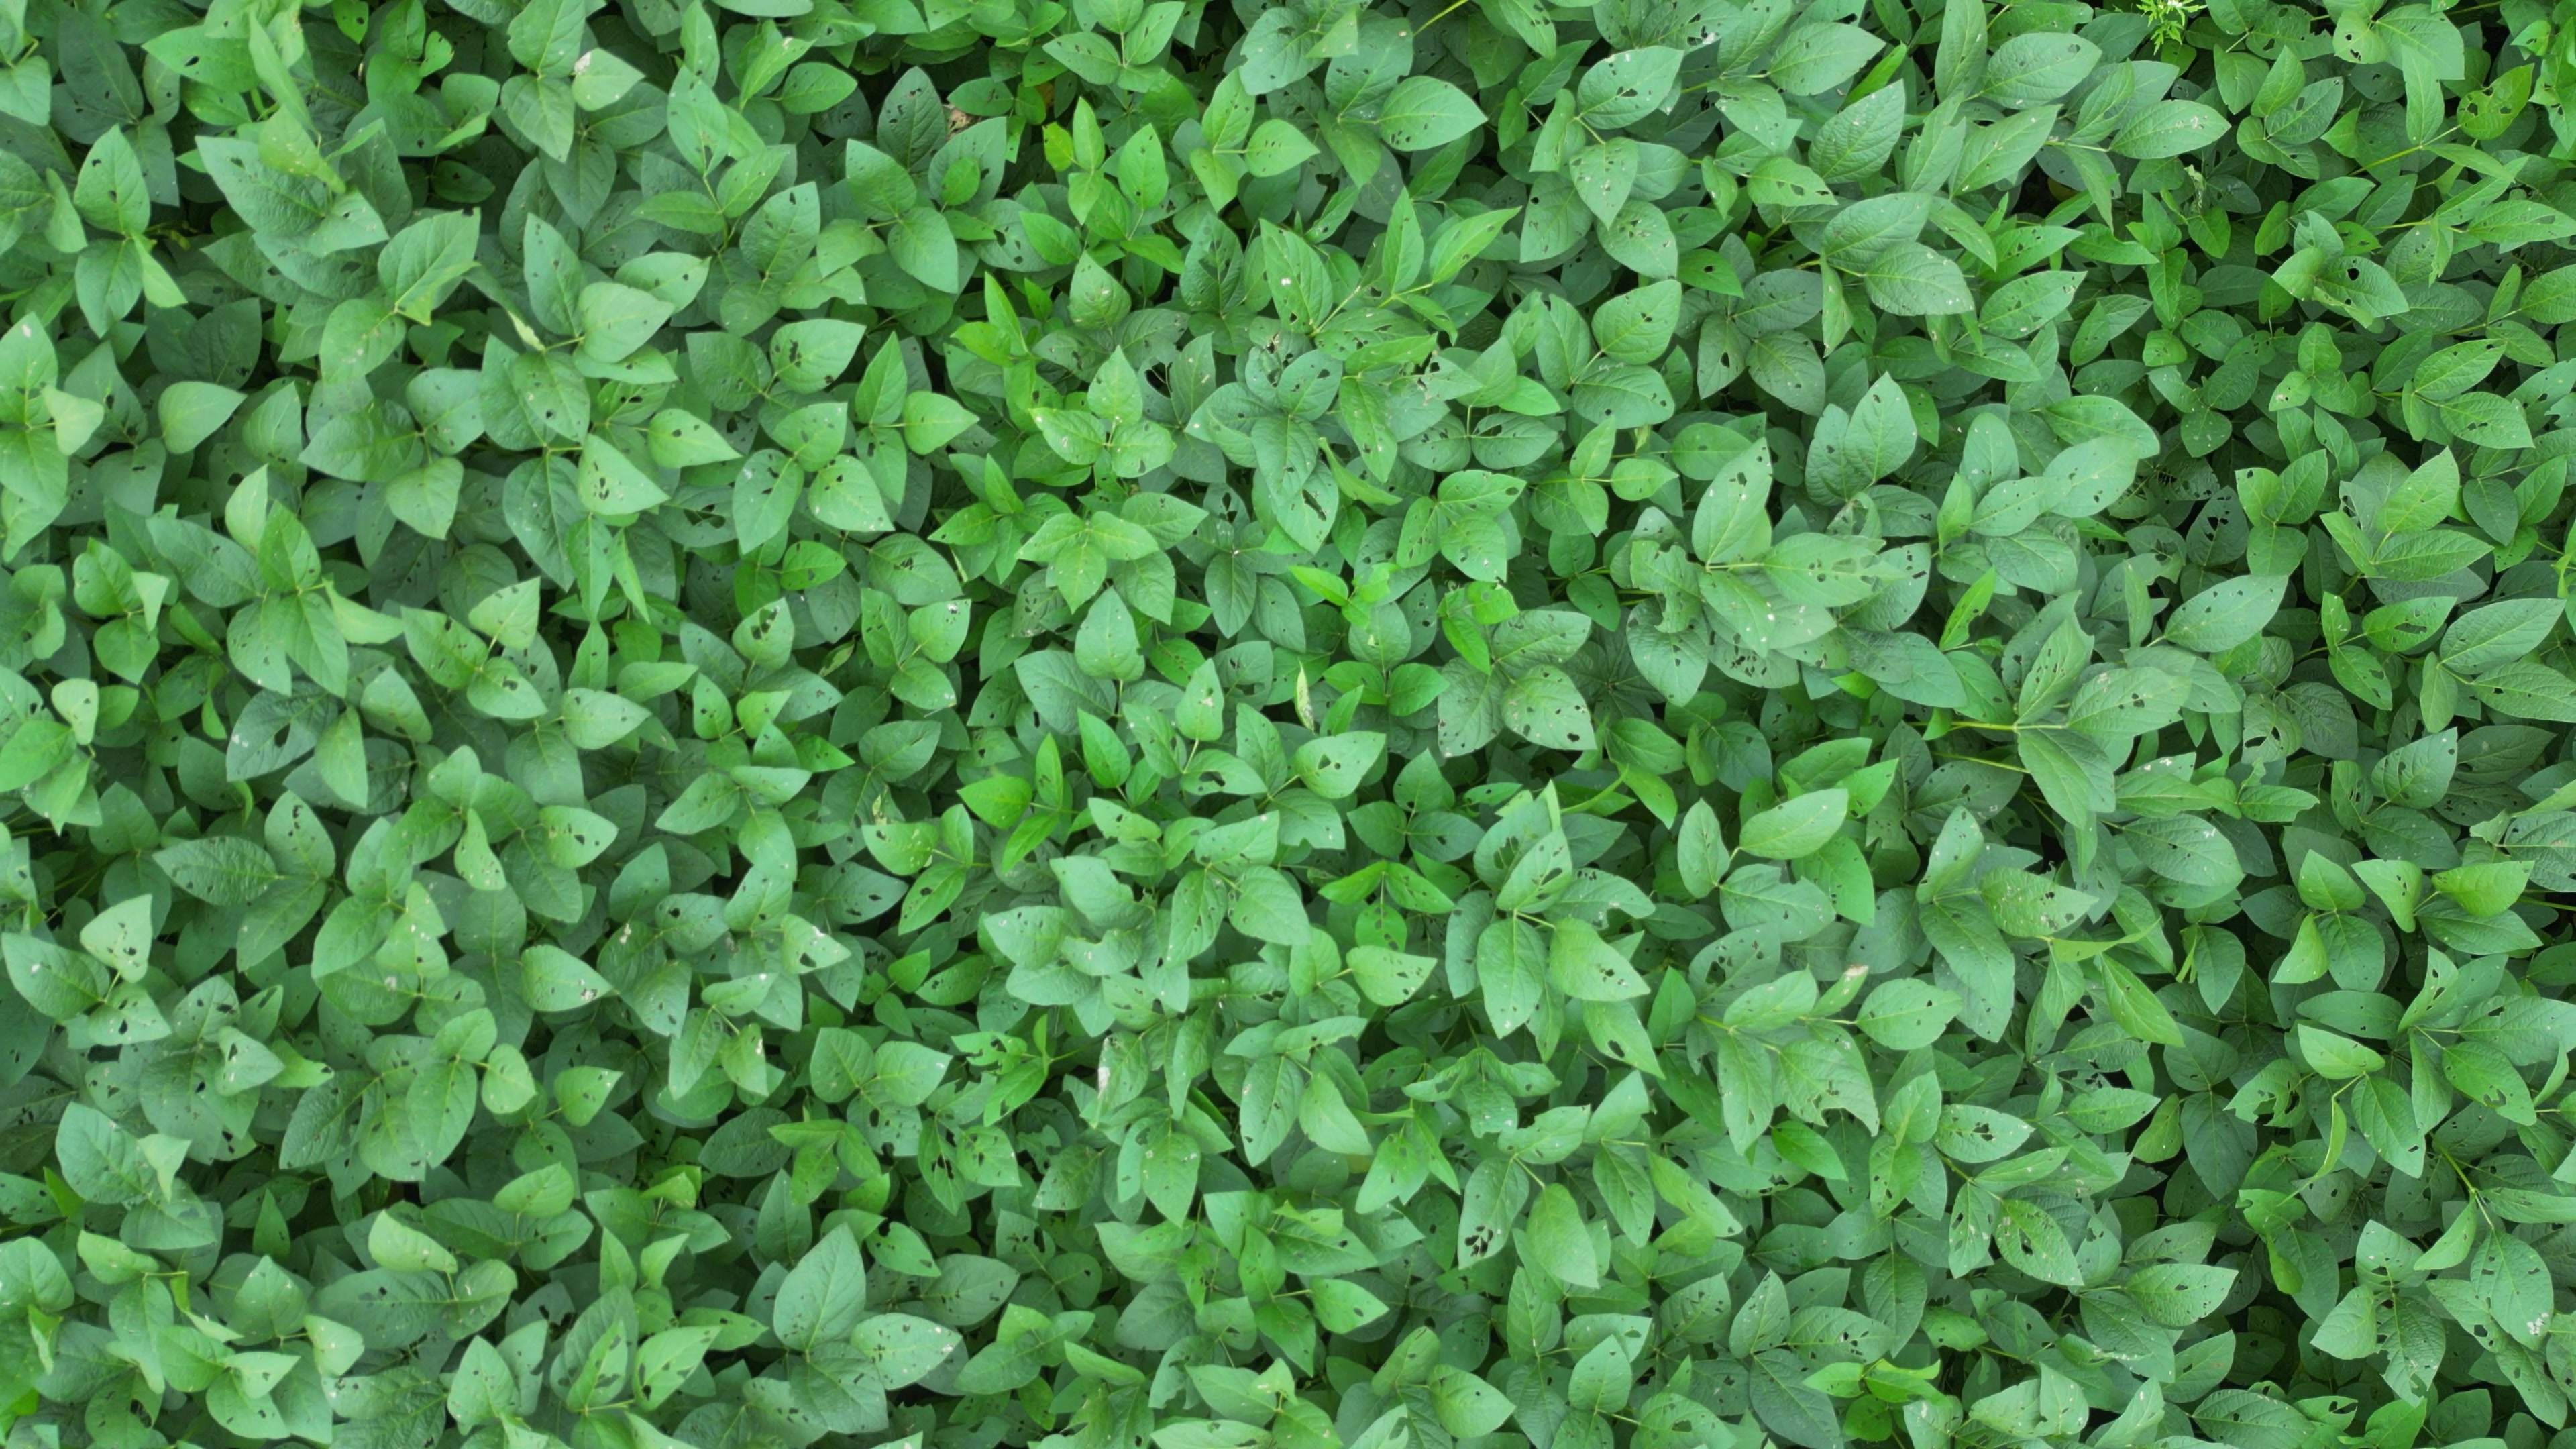
Label: Semilooper_Pest